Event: Nepal Earthquake
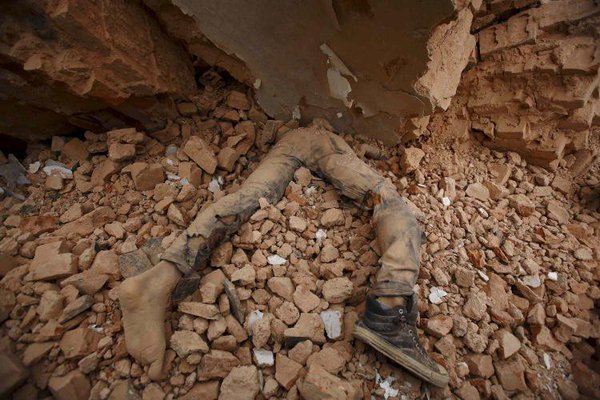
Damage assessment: damage